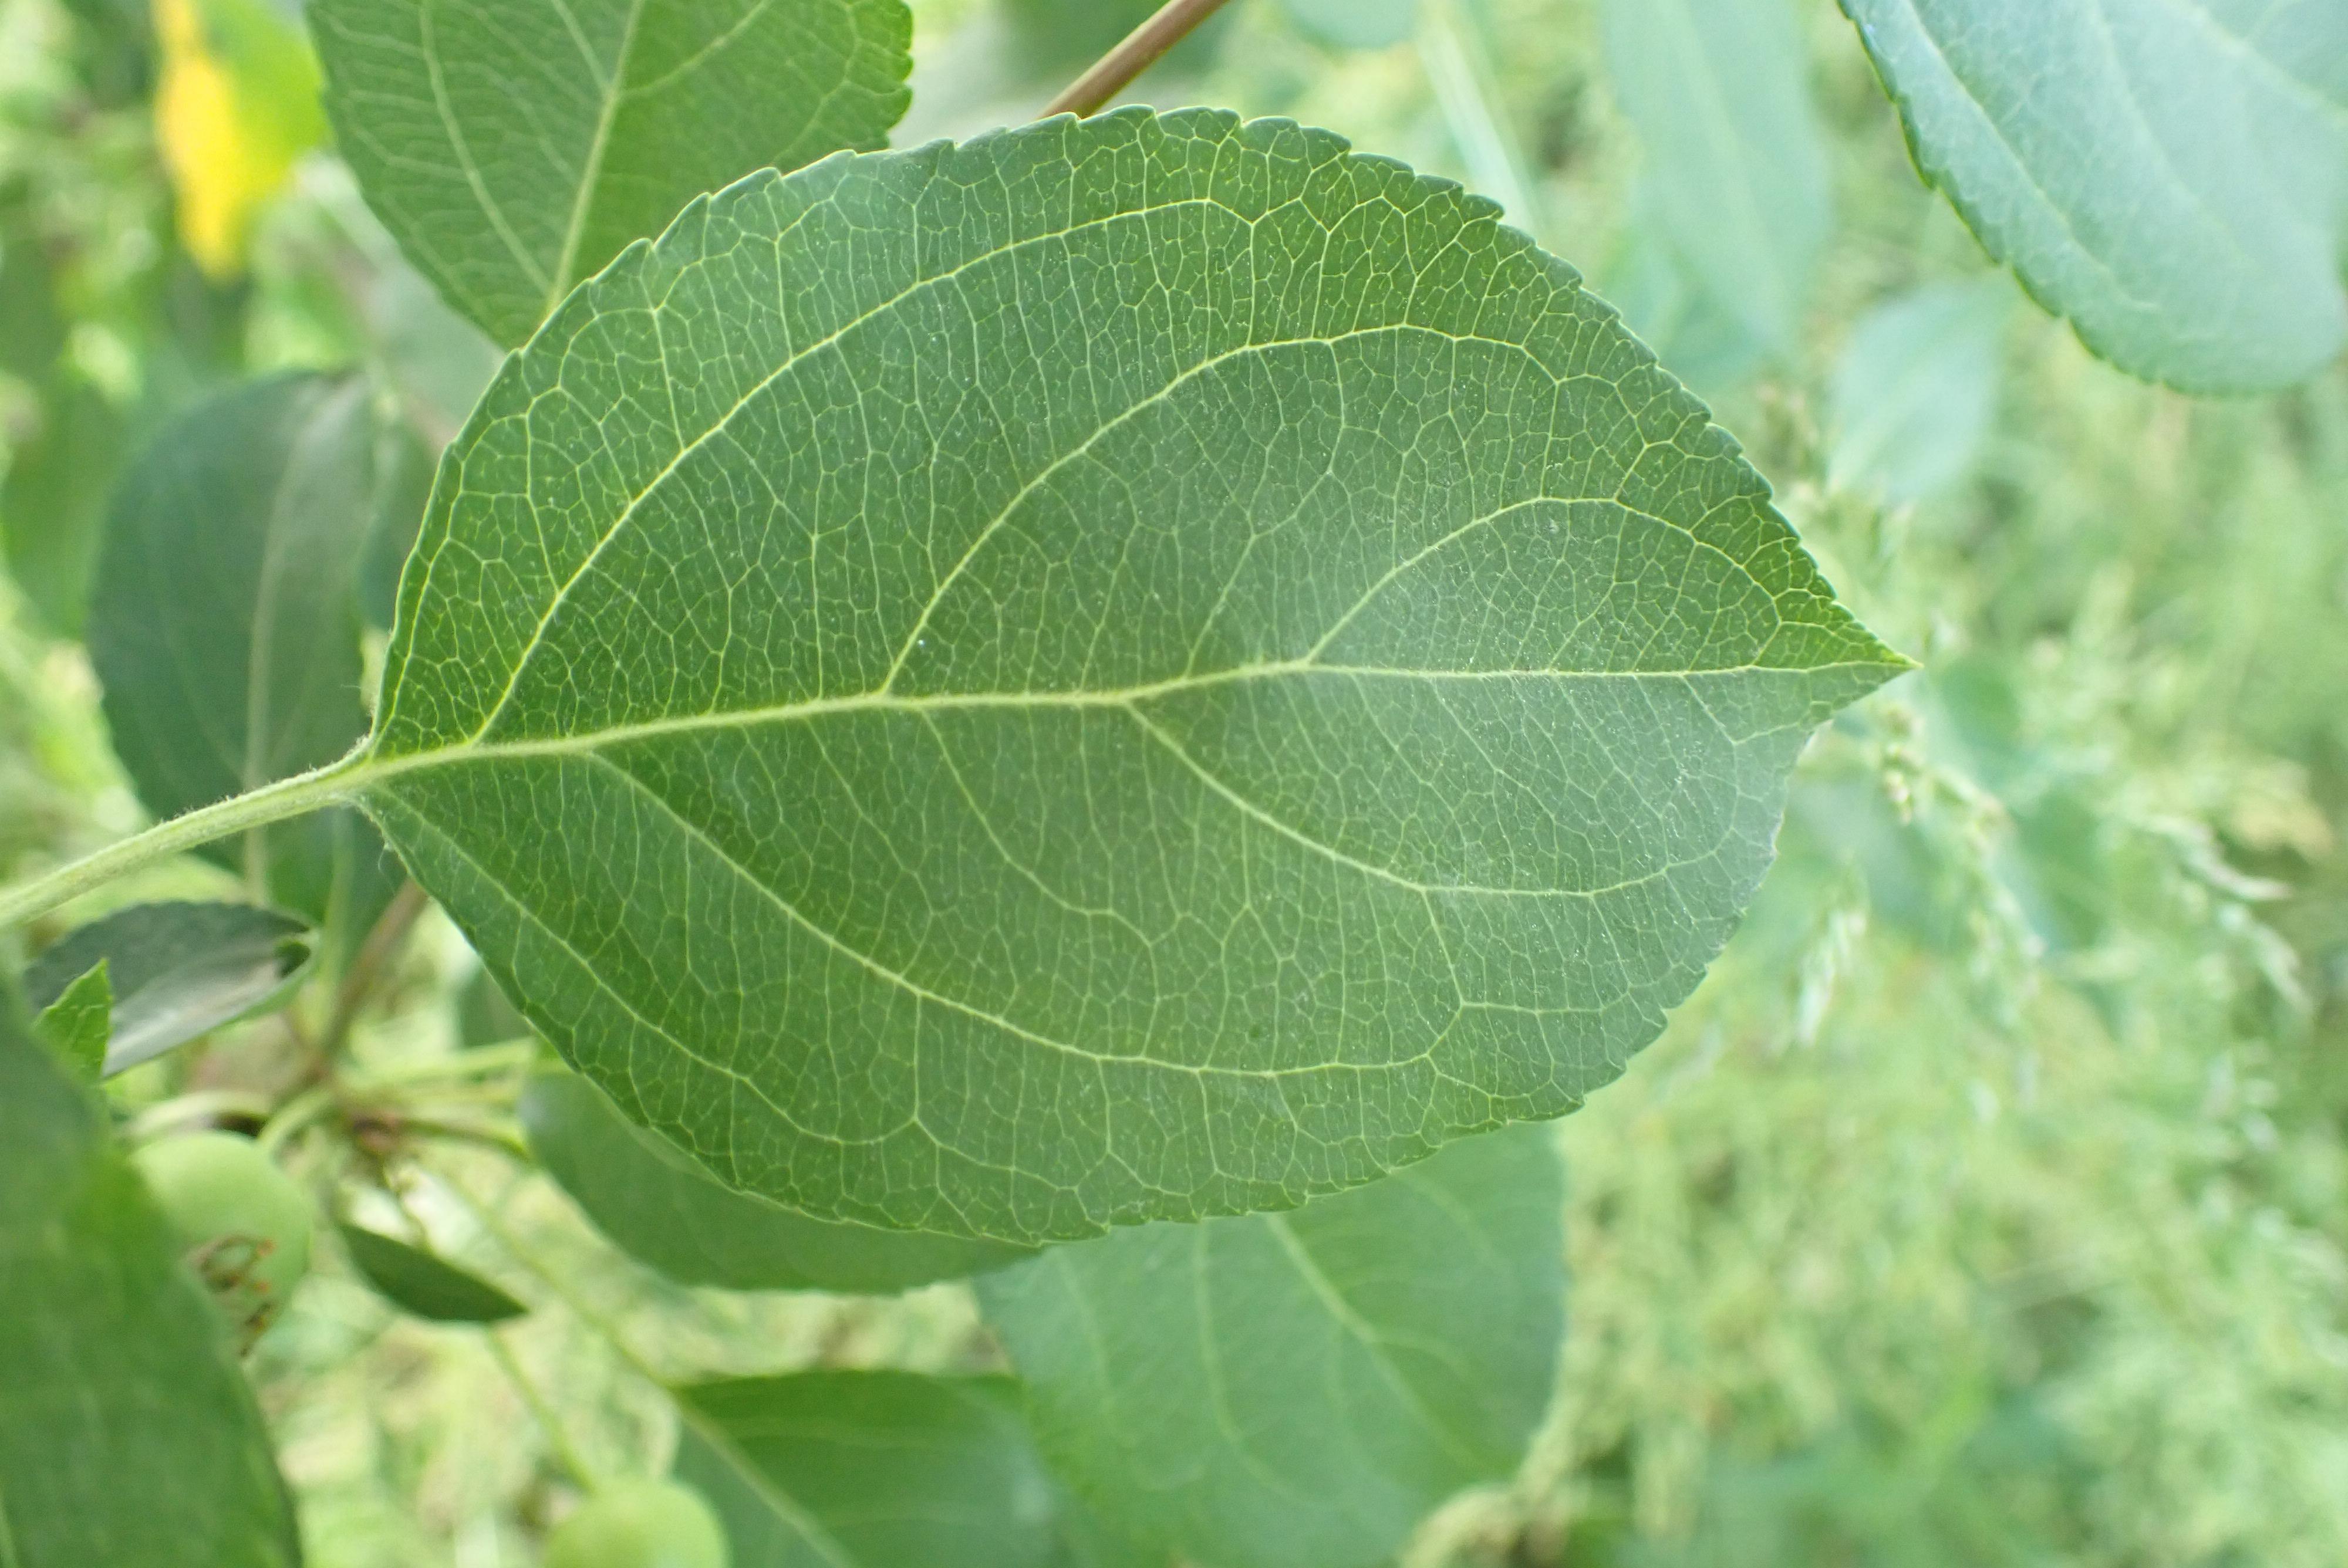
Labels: healthy